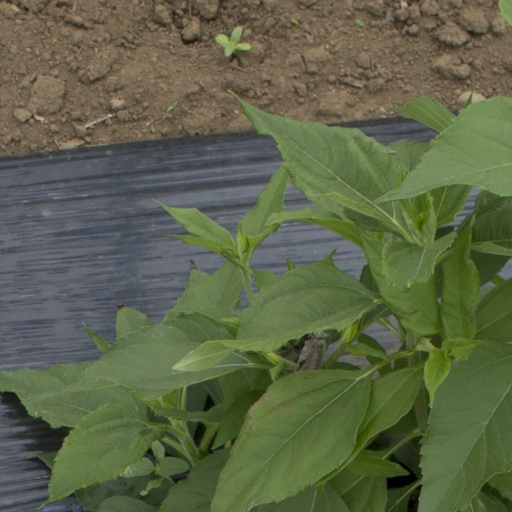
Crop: Jerusalem artichoke